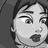
Emotion: sad